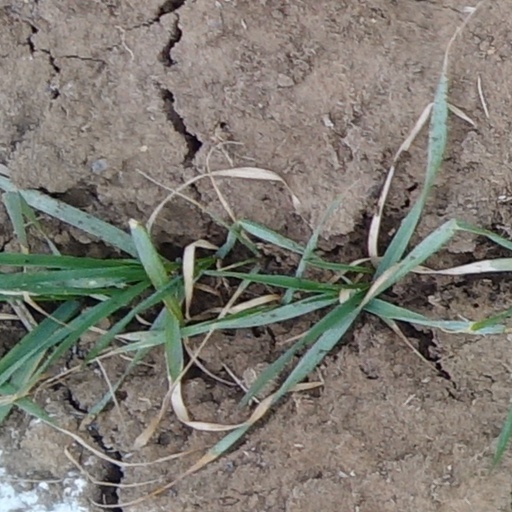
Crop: wheat